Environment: real
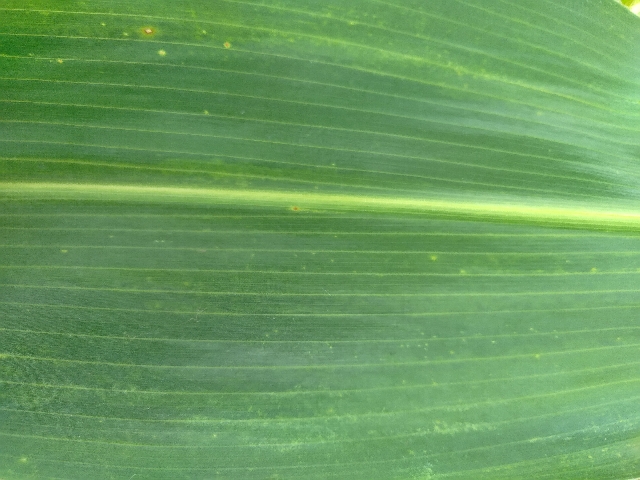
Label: lethal_necrosis